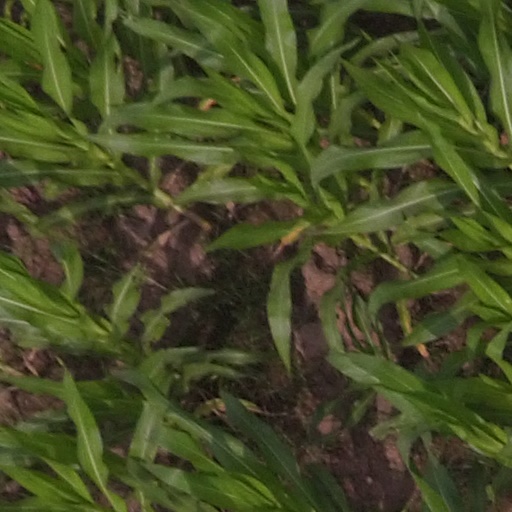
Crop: maize; corn